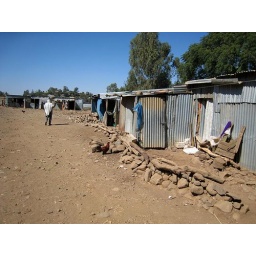
The market in Kudo Abur. The rest of town was more traditional stone houses but the market was all corugated metal.